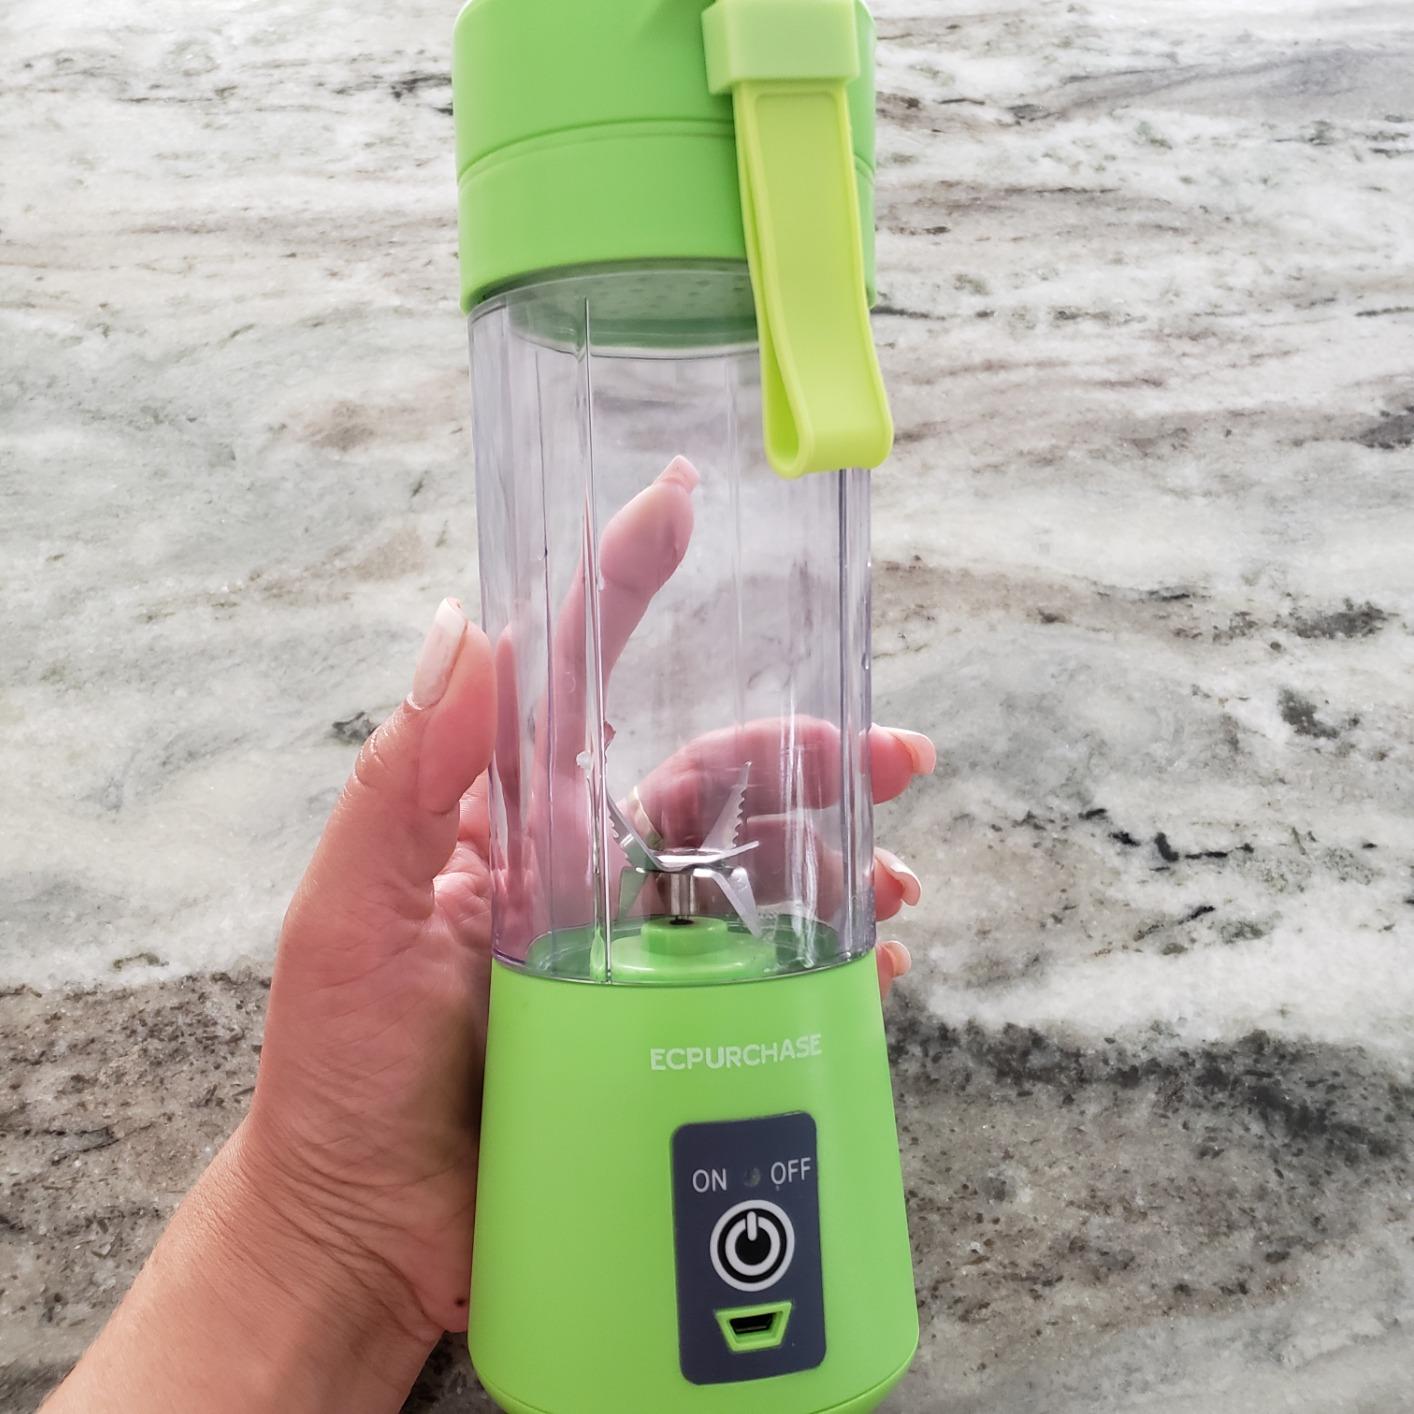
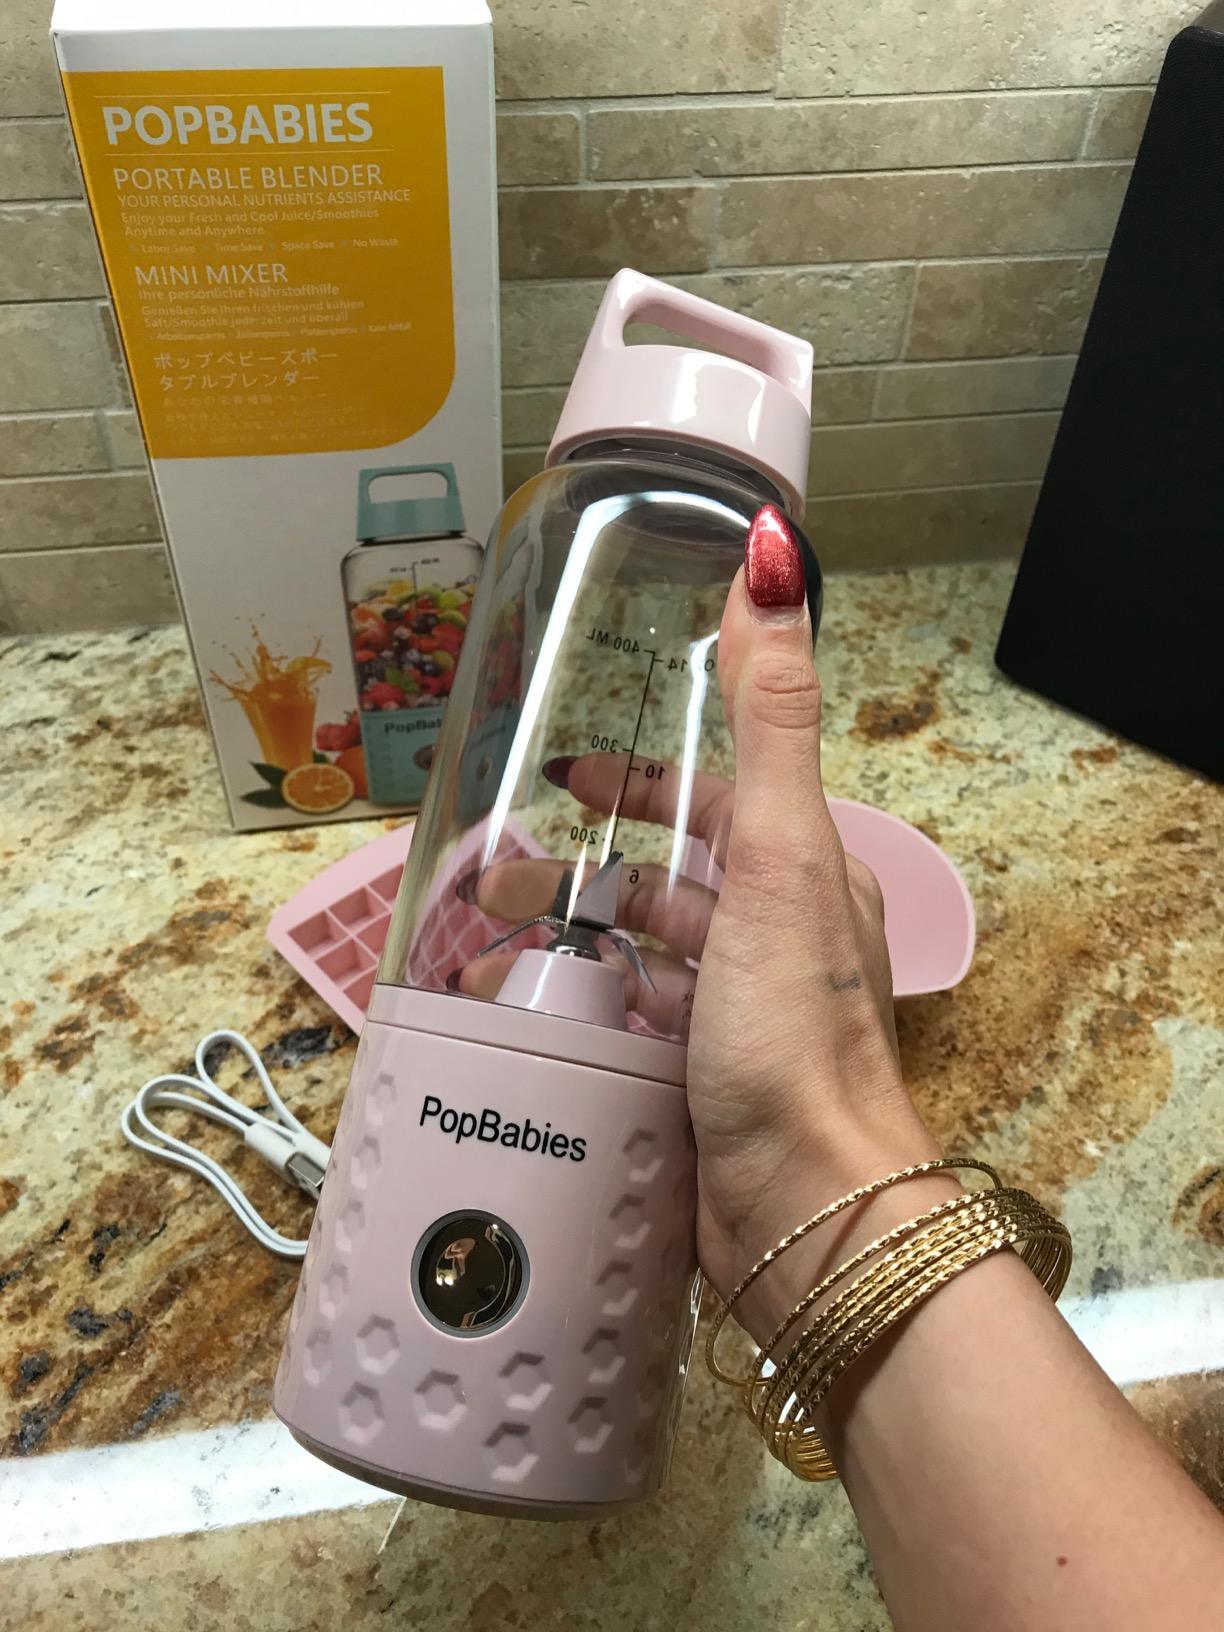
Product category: items_blender
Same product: no